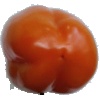
Label: orange_pepper